Leniniana

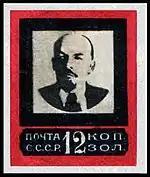

In philately, Leniniana is a topic for collecting postage stamps that tell about the life and story of Vladimir Lenin (1870–1924) or people, places, etc. connected with him. The topic was common in the Soviet Union.